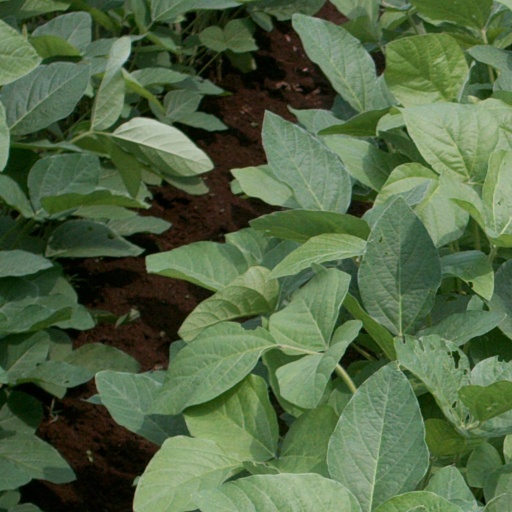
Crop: soybean